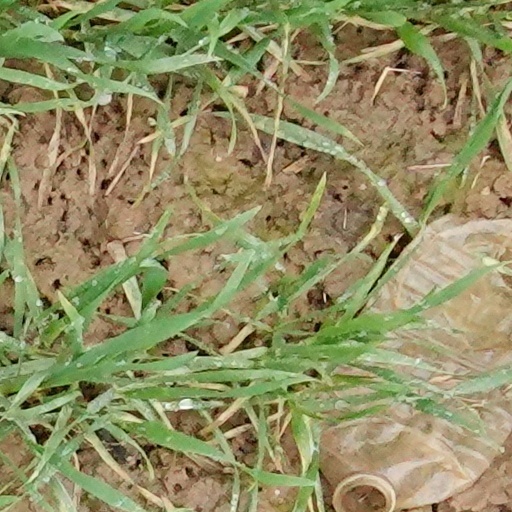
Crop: wheat